Quintinshill rail disaster

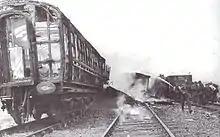
The burned out remains of a carriage at the disaster scene.

The disaster occurred at Quintinshill signal box, which was an intermediate box in a remote location, sited to control two passing loops, one on each side of the double-track main line of the Caledonian Railway. On that section of the main line between Carlisle and Glasgow, in British railway parlance, Up is towards Carlisle and Down is towards Glasgow. The area around the signal box was thinly-populated countryside with scattered farms.